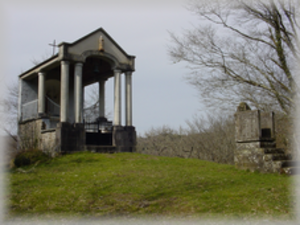
Évaux-les-Bains est une commune française située dans le département de la Creuse, en région Nouvelle-Aquitaine.